Lee, Higginson & Co.

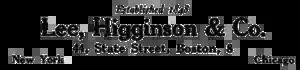
Lee, Higginson & Co. logo c.1922

Lee, Higginson & Co. was a Boston-based investment bank established in 1848 that was the home of many members of the Boston Brahmin establishment. The bank collapsed in the Swedish match scandal in 1932 while under the leadership of Jerome Davis Greene. The bank helped finance the growth of General Motors during the nascent phase of the American automobile industry.